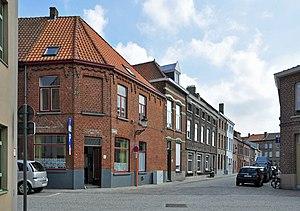
Bruges (Belgique)